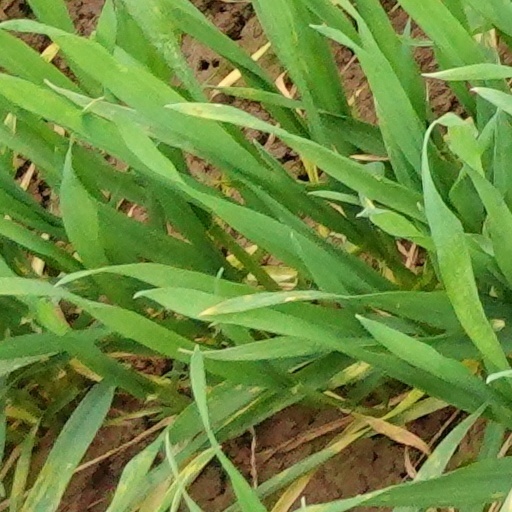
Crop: wheat